Henry Ruhl Guss

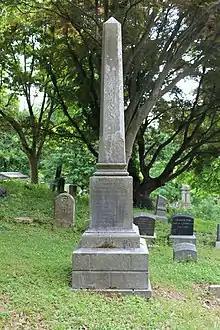
Henry Ruhl Guss tombstone in Oaklands Cemetery

He died in West Chester on April 25, 1907, and was interred at Oaklands Cemetery.